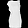
Label: Dress